North India

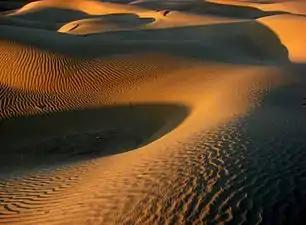
Sunset on the sand dunes at Thar desert located in North Indian state of Rajasthan

In the early 16th century, northern India, then under mainly Muslim rulers, fell again to the superior mobility and firepower of a new generation of Central Asian warriors. A Turco-Mongol emir, Zahir-ud-din Mohammad "Babur", after defeating the Delhi Sultanate, upgraded himself from Emir and proclaimed himself as the Padishah of Hindustan. His successors were called Mughals or Moguls by European historians owing to the dynasty's Mongol origins. They did not stamp out the local societies it came to rule. Instead, it balanced and pacified them through new administrative practices and diverse and inclusive ruling elites, leading to more systematic, centralised, and uniform rule. Eschewing tribal bonds and Islamic identity, especially under Akbar, the Mughals united their far-flung realms through loyalty, expressed through a Persianised culture, to an emperor who had near-divine status.